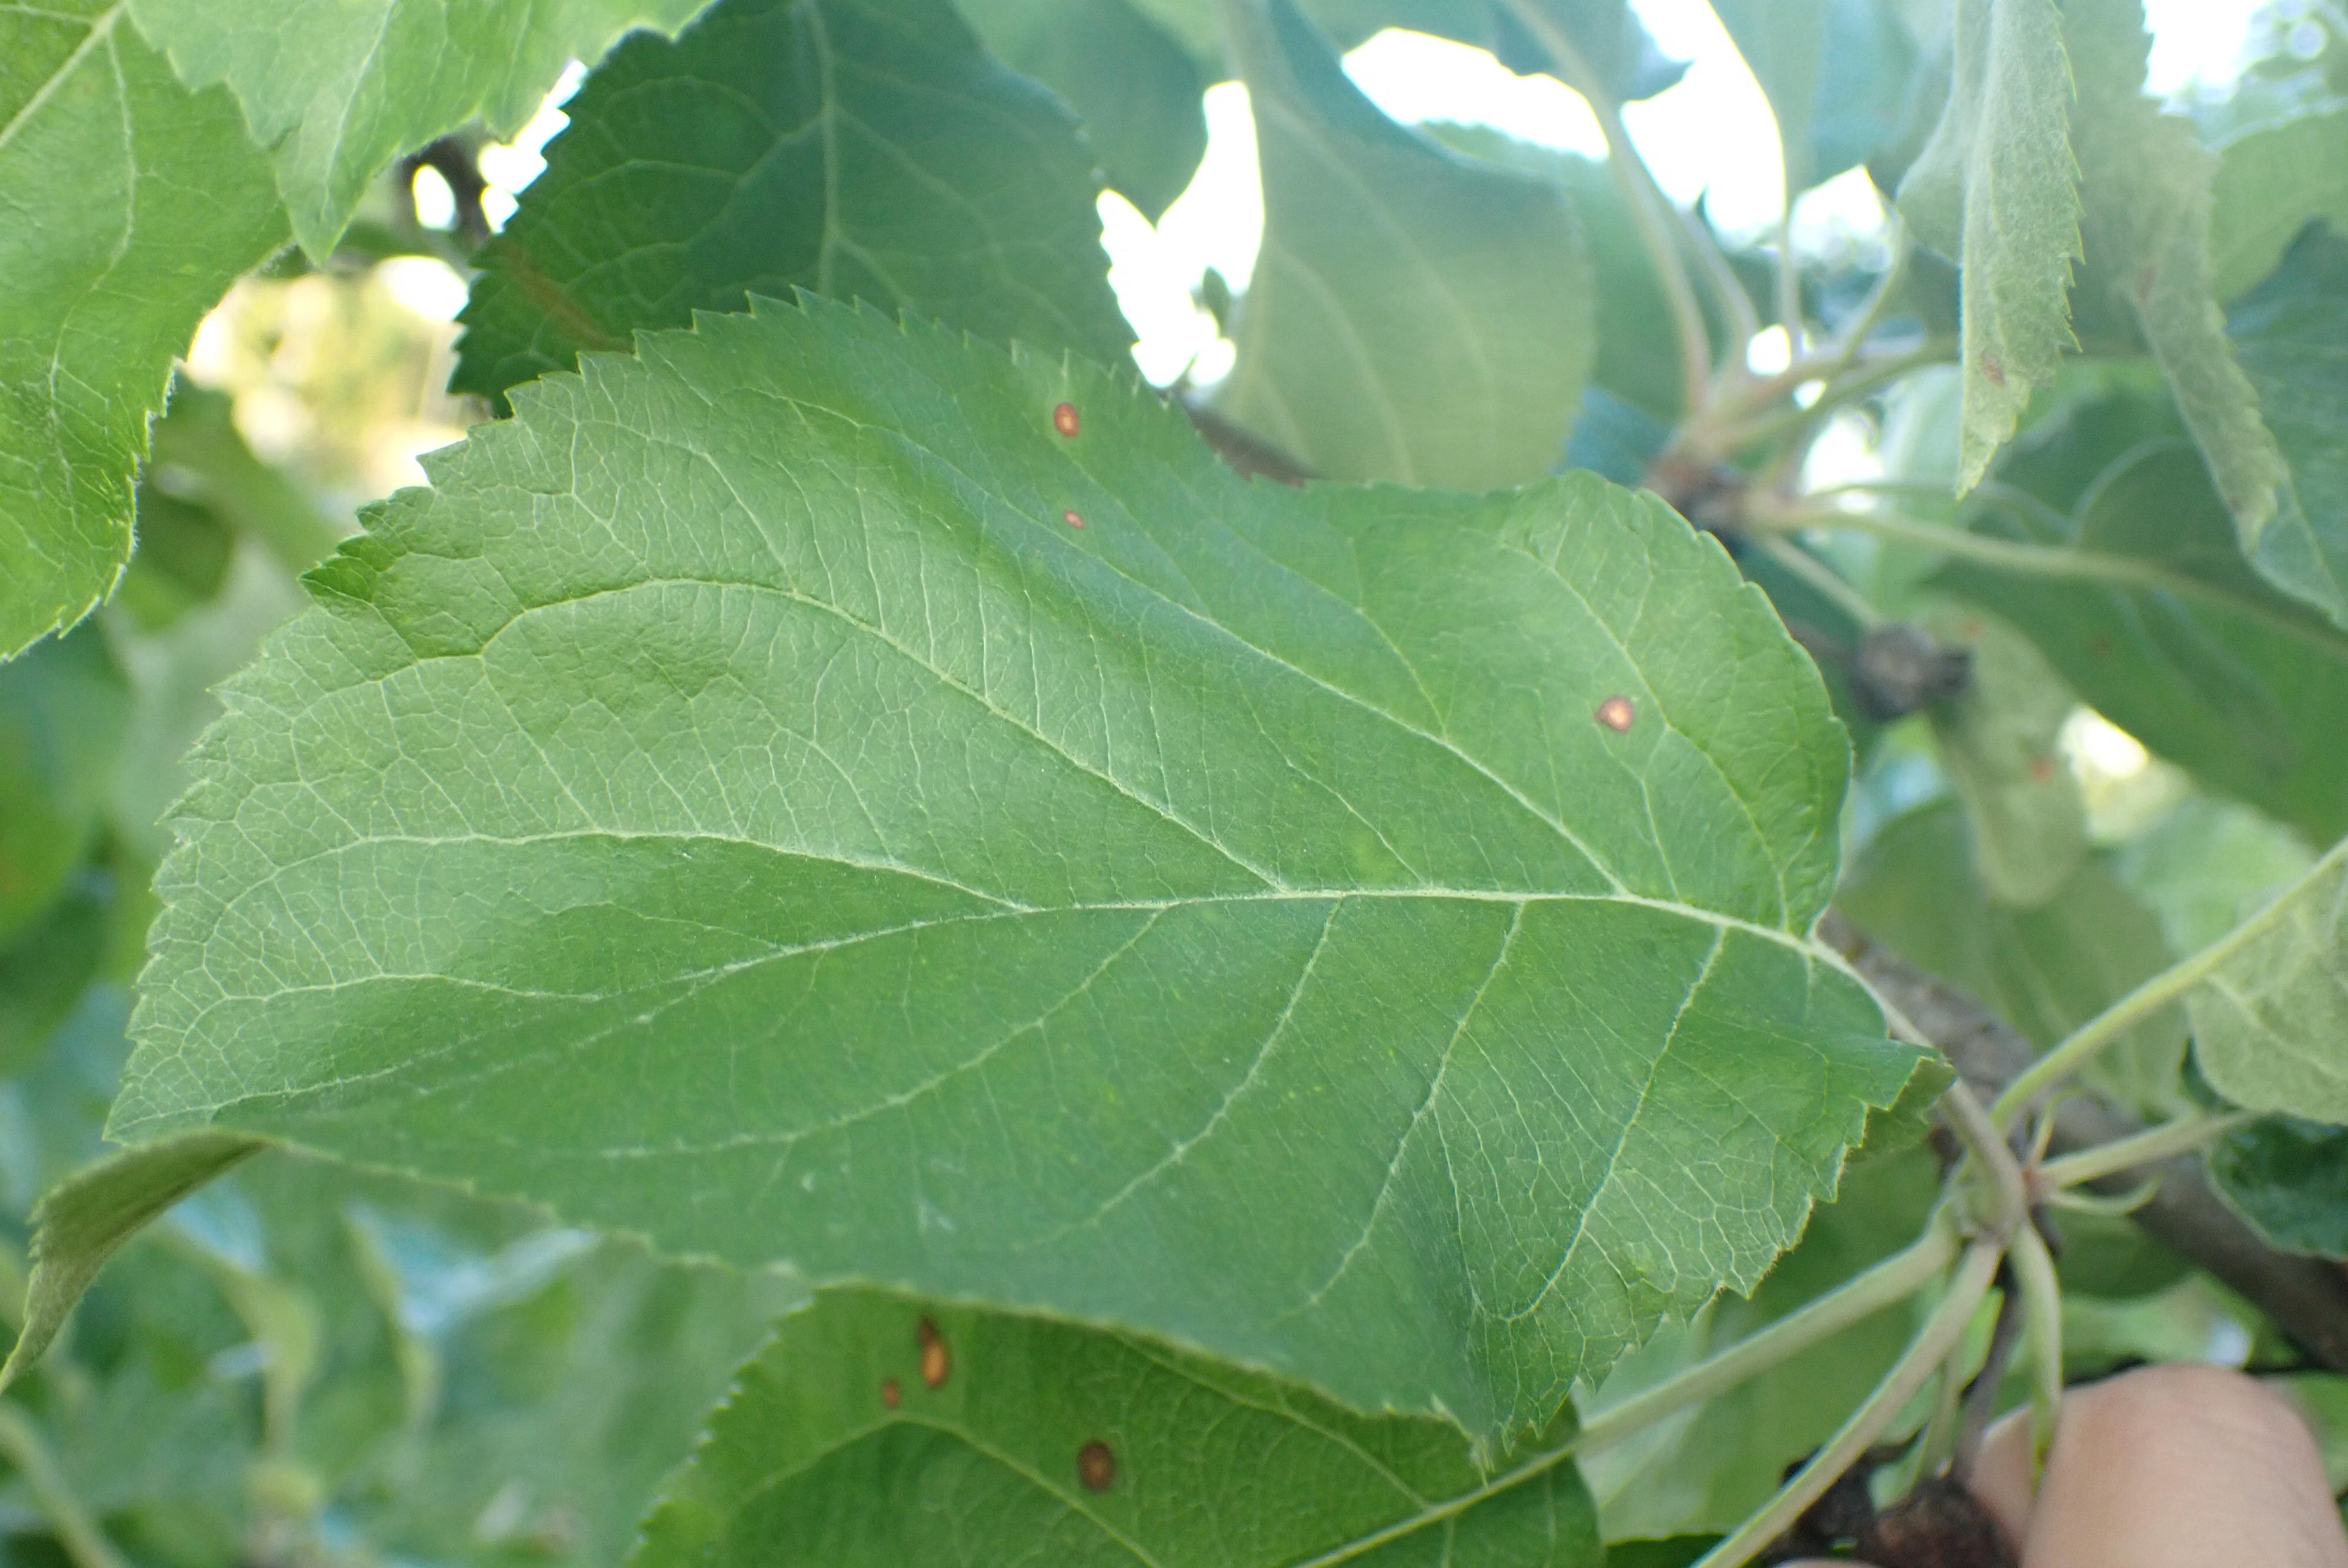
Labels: frog_eye_leaf_spot